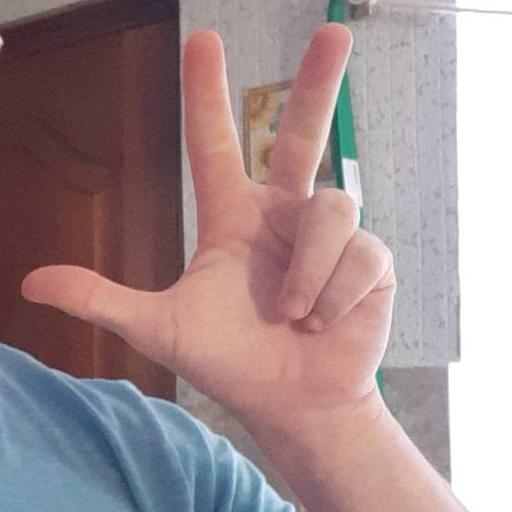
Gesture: three2